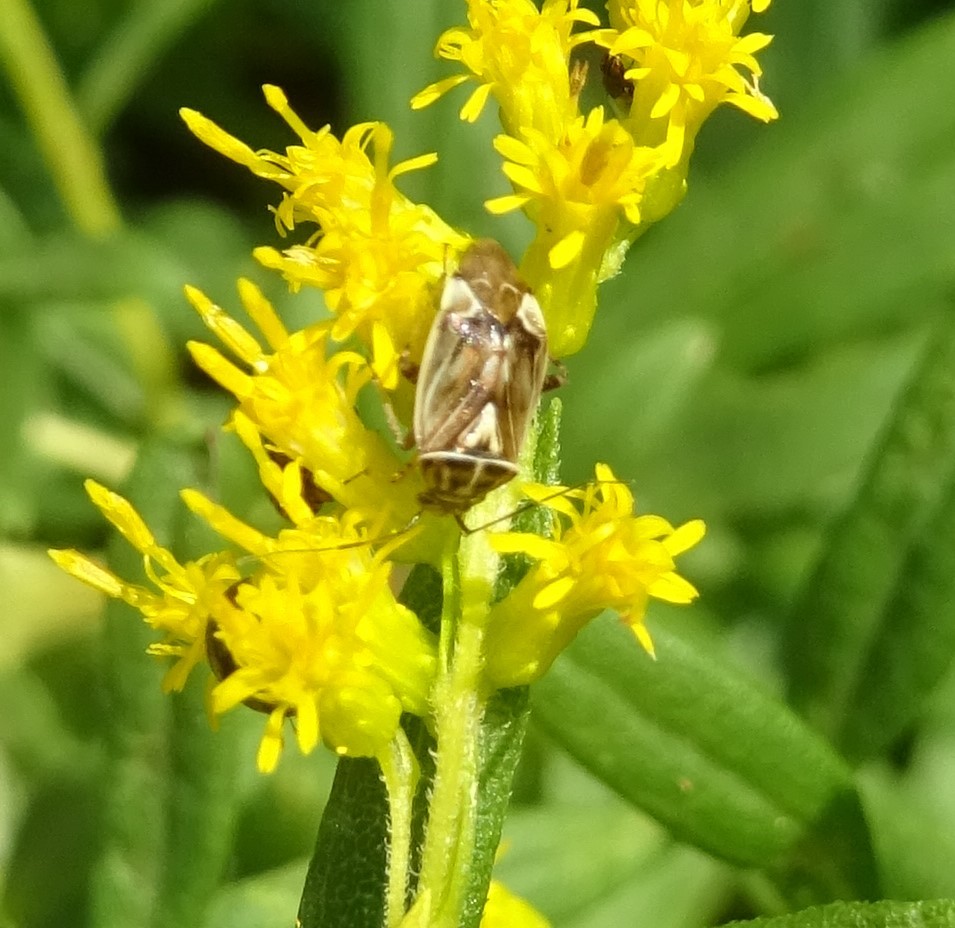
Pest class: lygus_bug